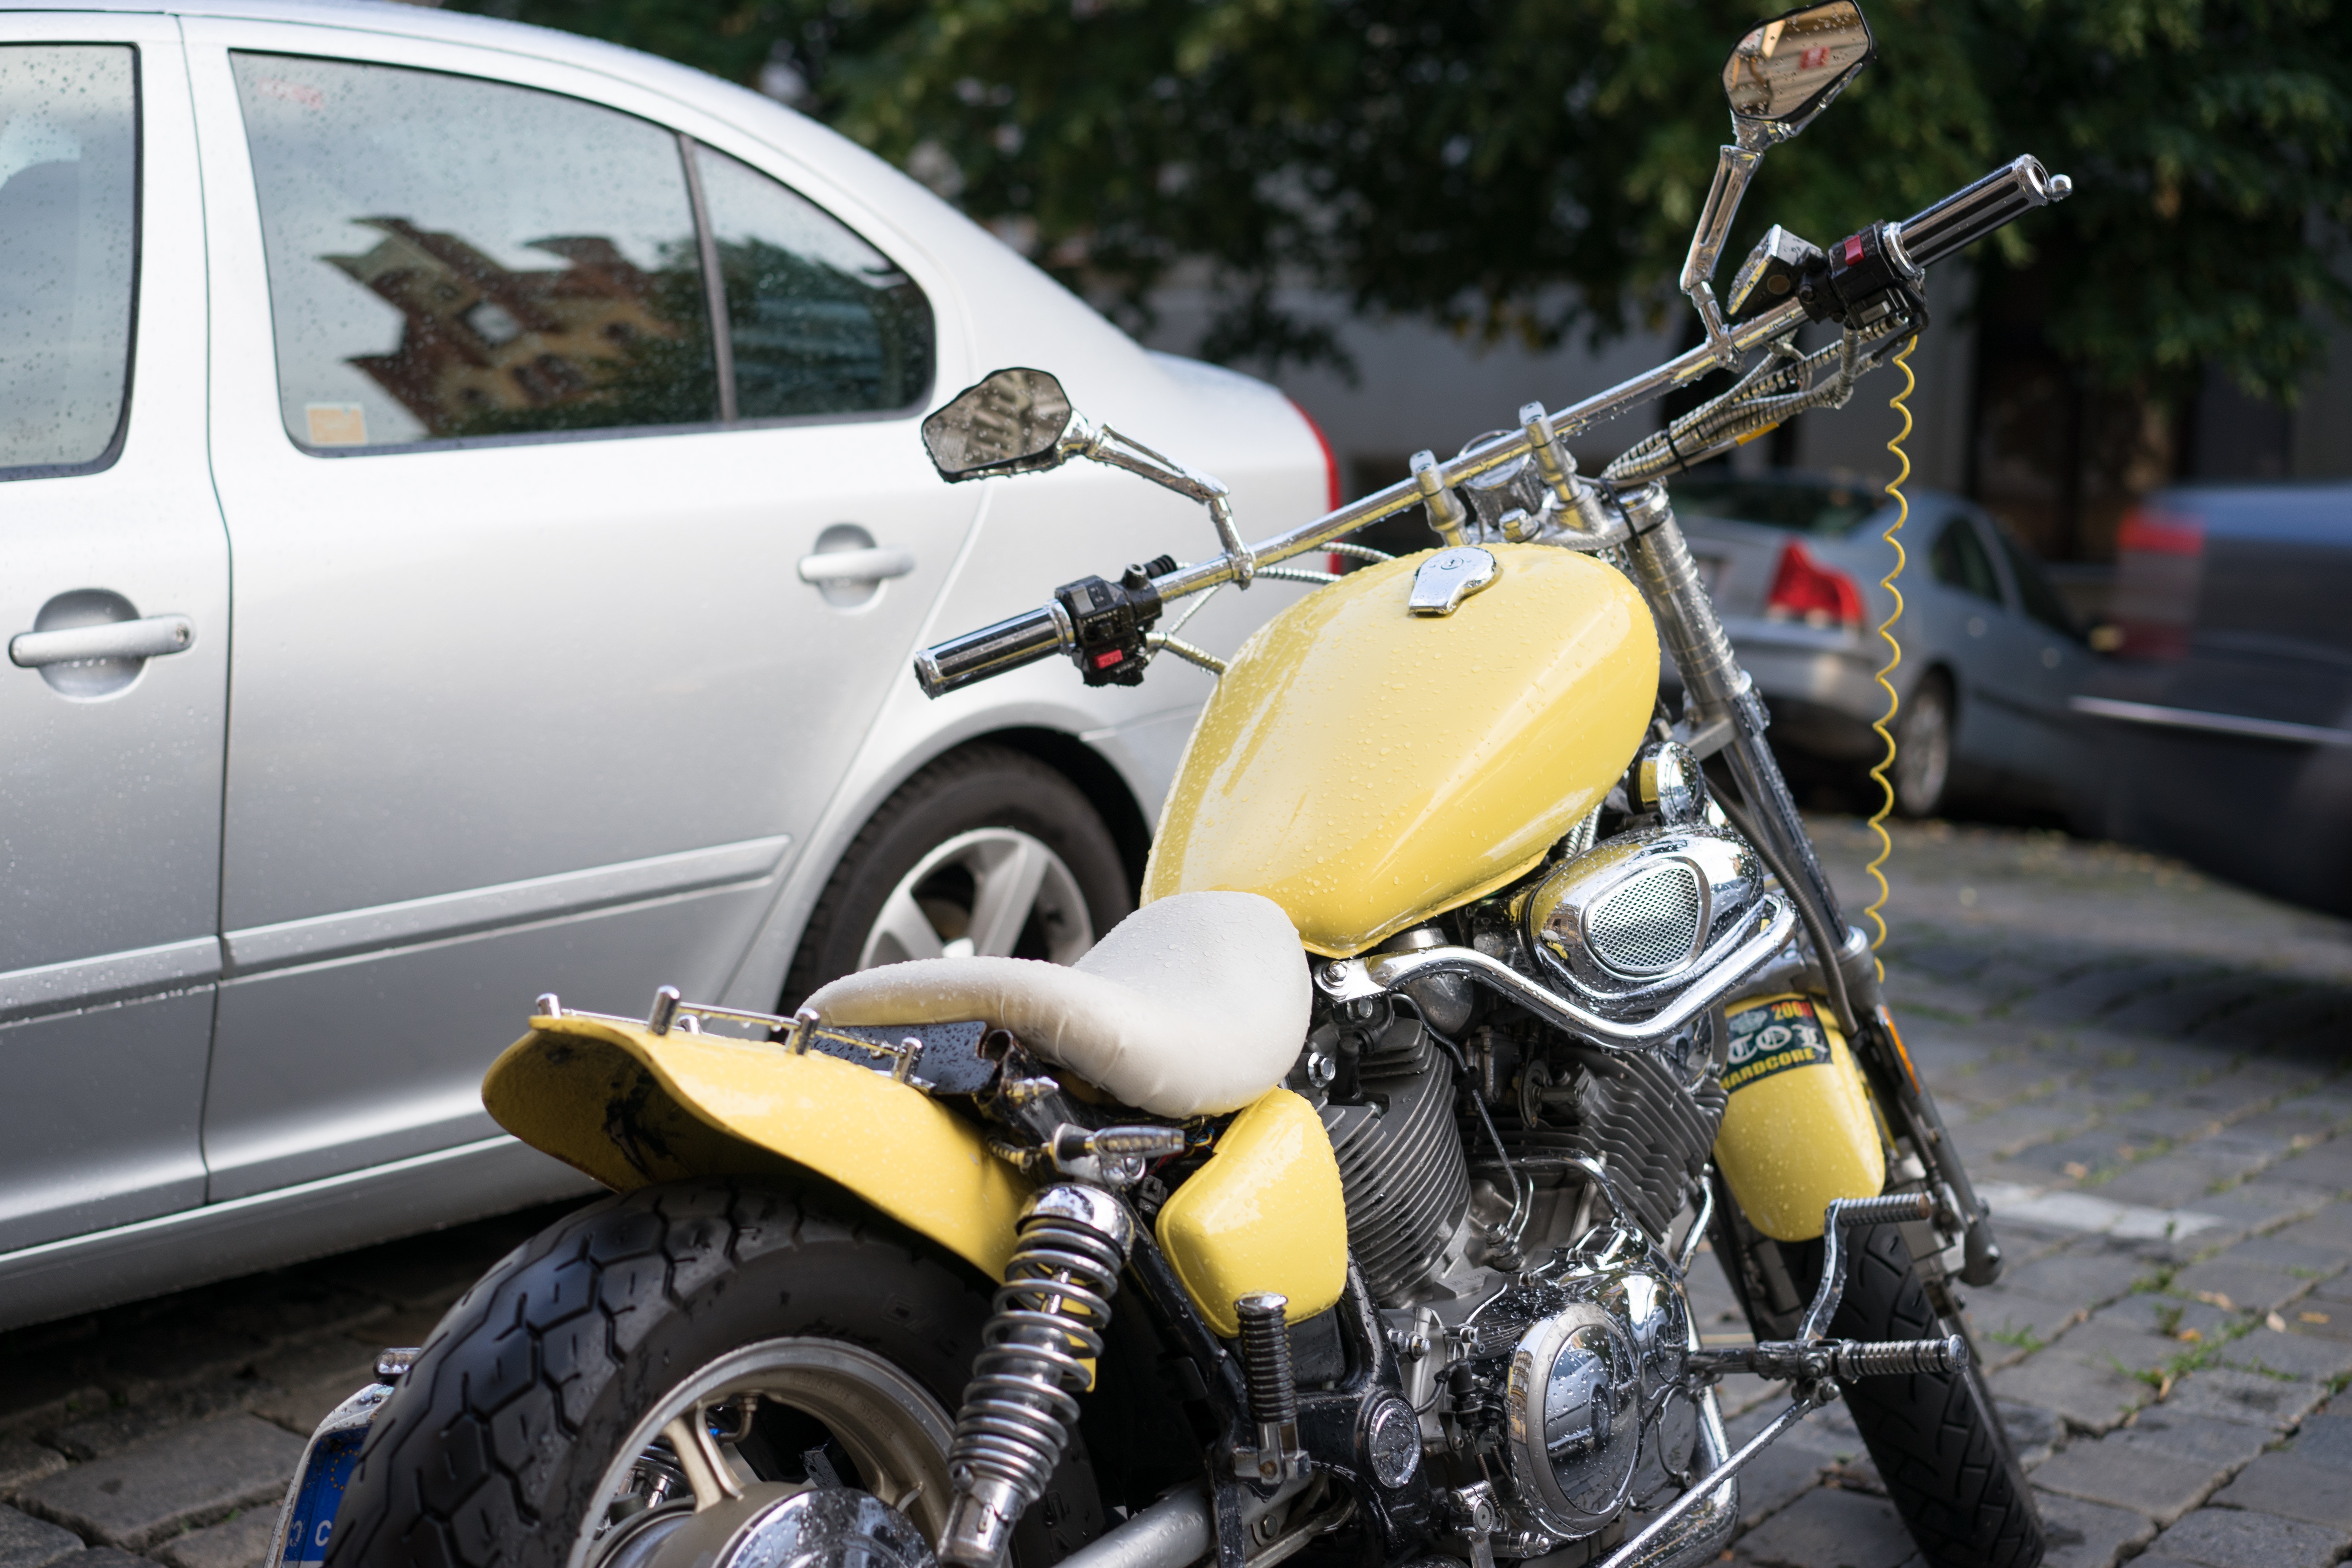
car, automobile, bicycle, bike, parking, city, urban, transportation, vehicle, motorcycle, motorbike, motor vehicle, engine, vehicles, motorcycling, land vehicle, automobile make